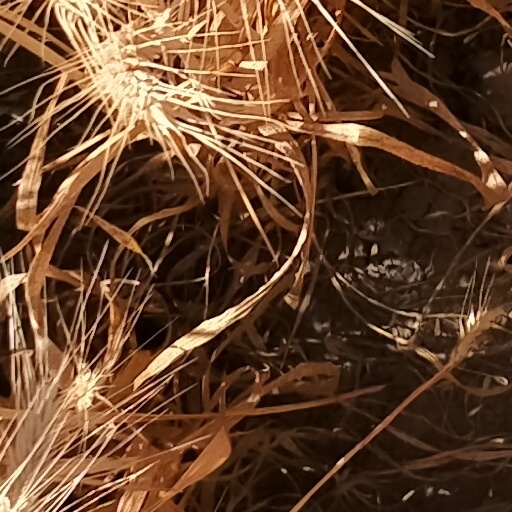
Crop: wheat